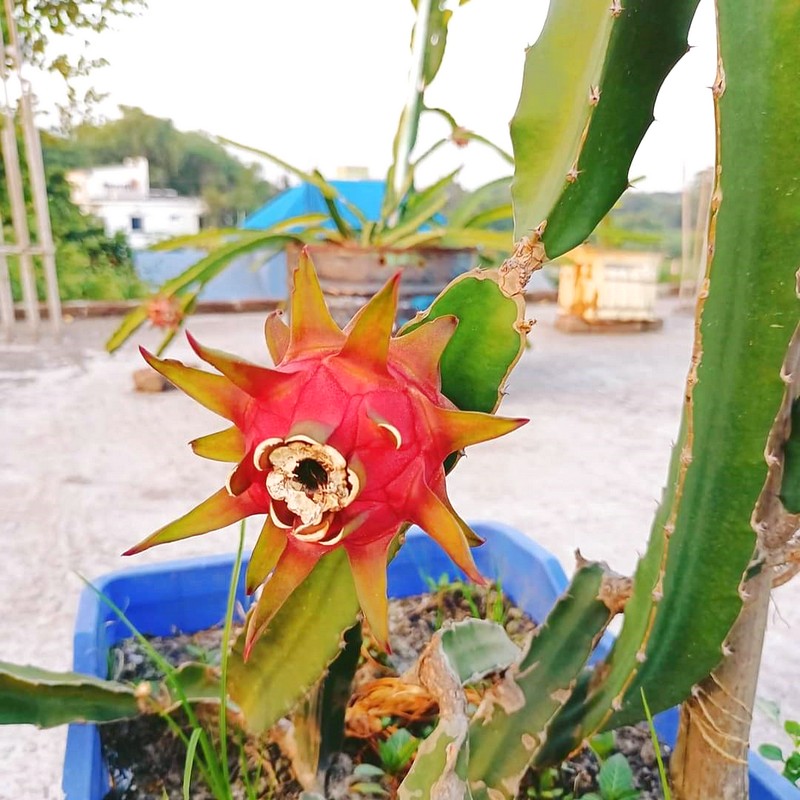
Label: Mature Dragon Fruit